Walt Aikens

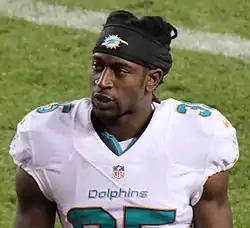
Aikens with the Miami Dolphins in 2014

Walter Aikens Jr. (born June 19, 1991) is an American former professional football cornerback. He was selected by the Miami Dolphins in the fourth round of the 2014 NFL draft. He played college football at Liberty University.